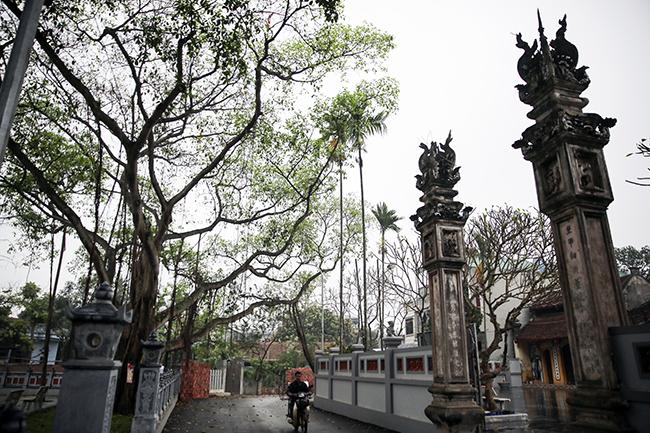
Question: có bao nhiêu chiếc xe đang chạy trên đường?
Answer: có một chiếc xe đang chạy trên đường